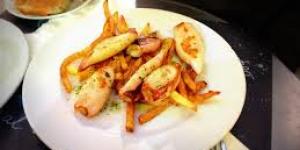
deliciosos ceps salteados